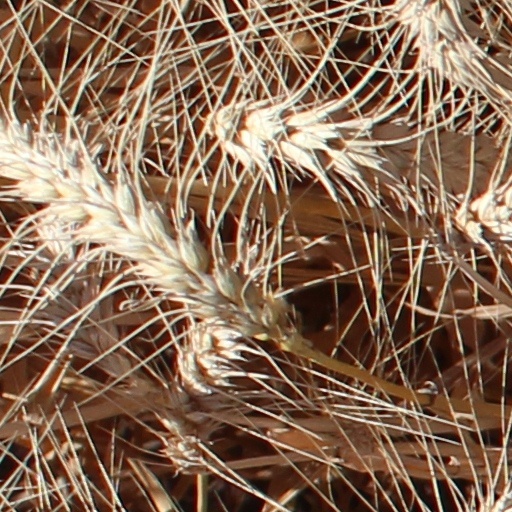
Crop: wheat